Kirk Sandall

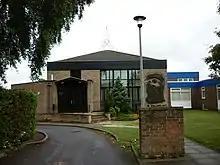
Church of the Good Shepherd

In 1921 the parish had a population of 606. On 1 October 1921 the parish was abolished to form "Barnby Dun with Kirk Sandall".